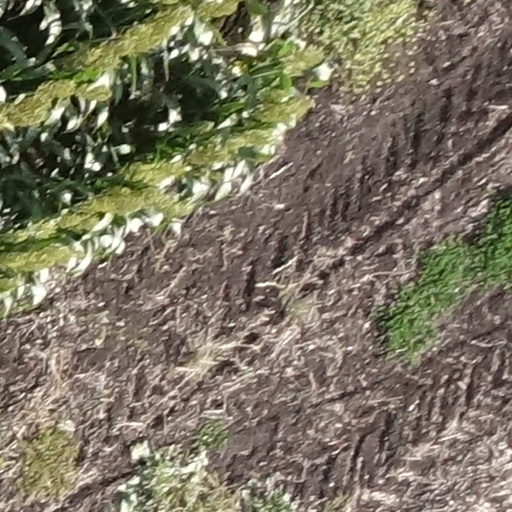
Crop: sorghum